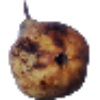
Label: Pear Abate 1